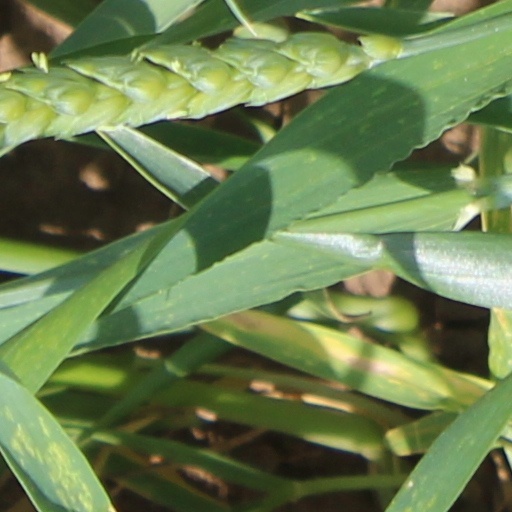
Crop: wheat